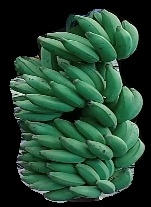
Variety: elakki-bale
Grade: grade1